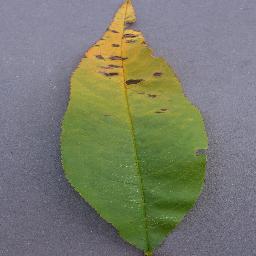
Label: Peach___Bacterial_spot